Armavir Province

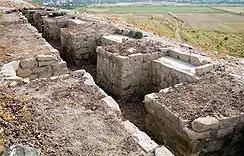
Reconstructed walls of ancient Argishtikhinili

The territory of ancient Armavir was inhabited since the 5th millennium BC. Many sites including the Metsamor Castle, Shresh hill and Mokhrablur hill date back to the Neolithic period. The ancient Urartian settlement of Argishtikhinili was founded in 776 BC by king Argishti I. One of the oldest written records about the region was found in the inscriptions left by the Urartian king Rusa II (685–645 BC). It is believed that the town of Vagharshapat was founded by king Rusa II in 685 BC as "Kuarlini" (Կուարլինի).